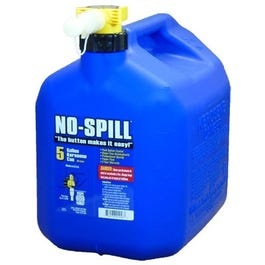
Kerosene Can, CARB Compliant, 5-Gal.
No Spill, 5 Gallon, CARB Compliant Kerosene Can, With Specially Proportioned Rear Handle For Balanced Pouring, Professional Quality, Use With #0206, 6" Flex Spout Extension.
Brand: No-Spill
Category: Hardware > Fuel Containers & Tanks > Kerosene Cans